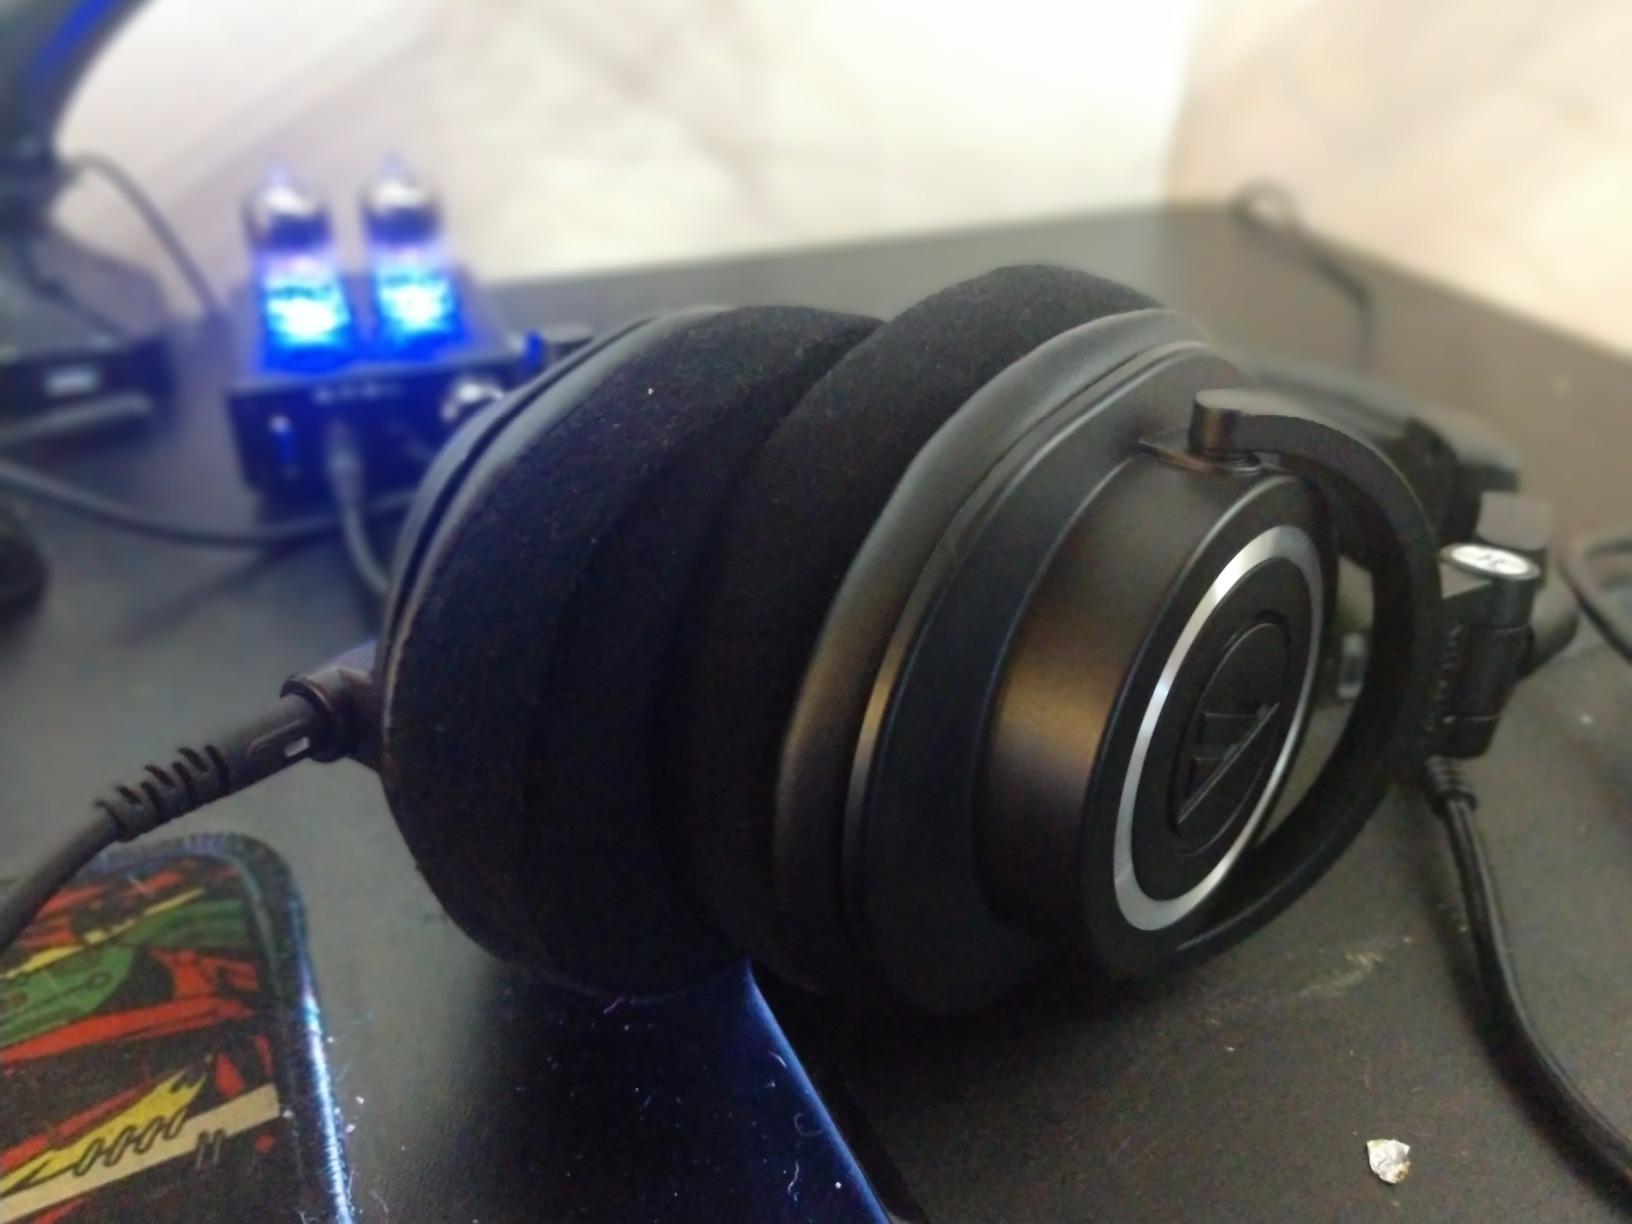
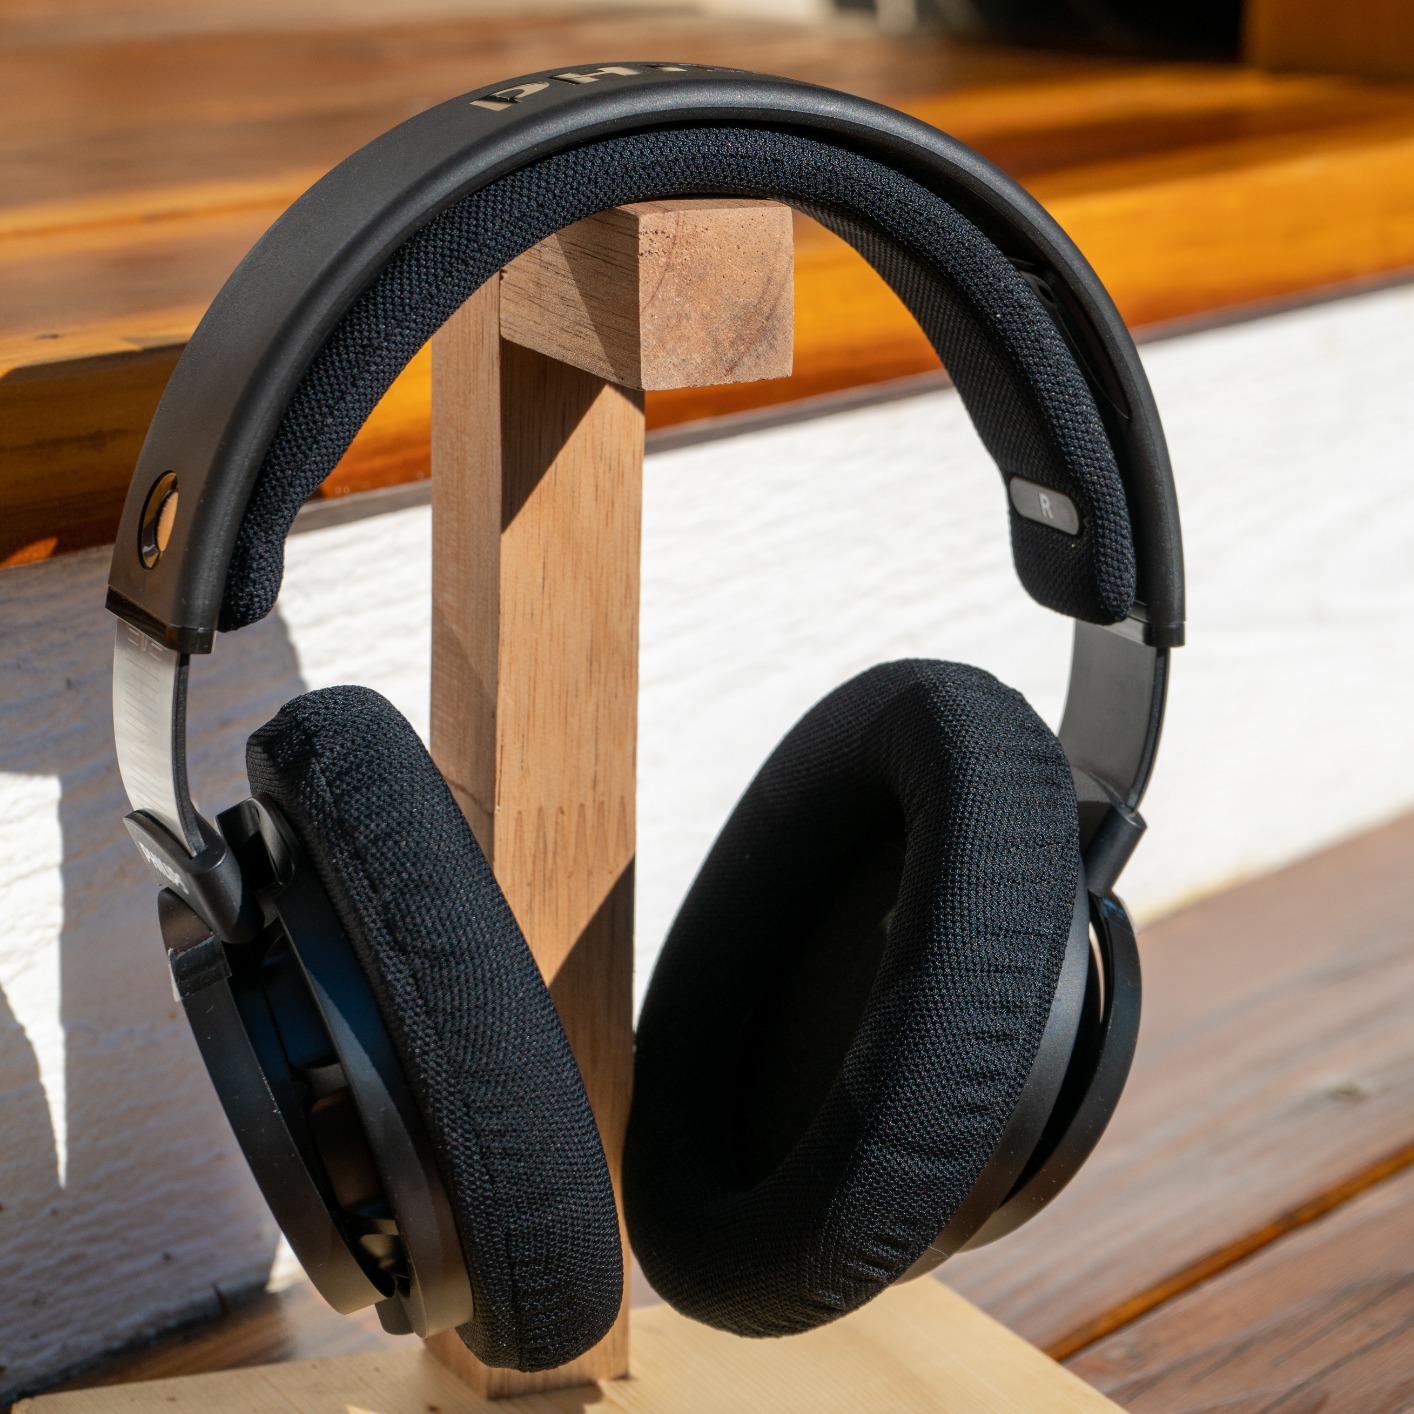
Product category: headphones
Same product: no